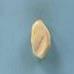
Maize quality: Good